Rosella Hightower

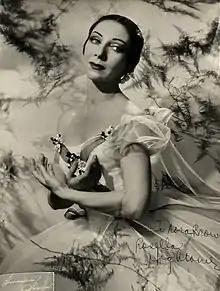
Hightower in 1940

Rosella Hightower (January 10, 1920 – November 4, 2008) was an American ballerina and member of the Choctaw Nation. One of the Five Moons, she achieved fame in both the United States and Europe, and later enjoyed a career as an instructor and opera director.